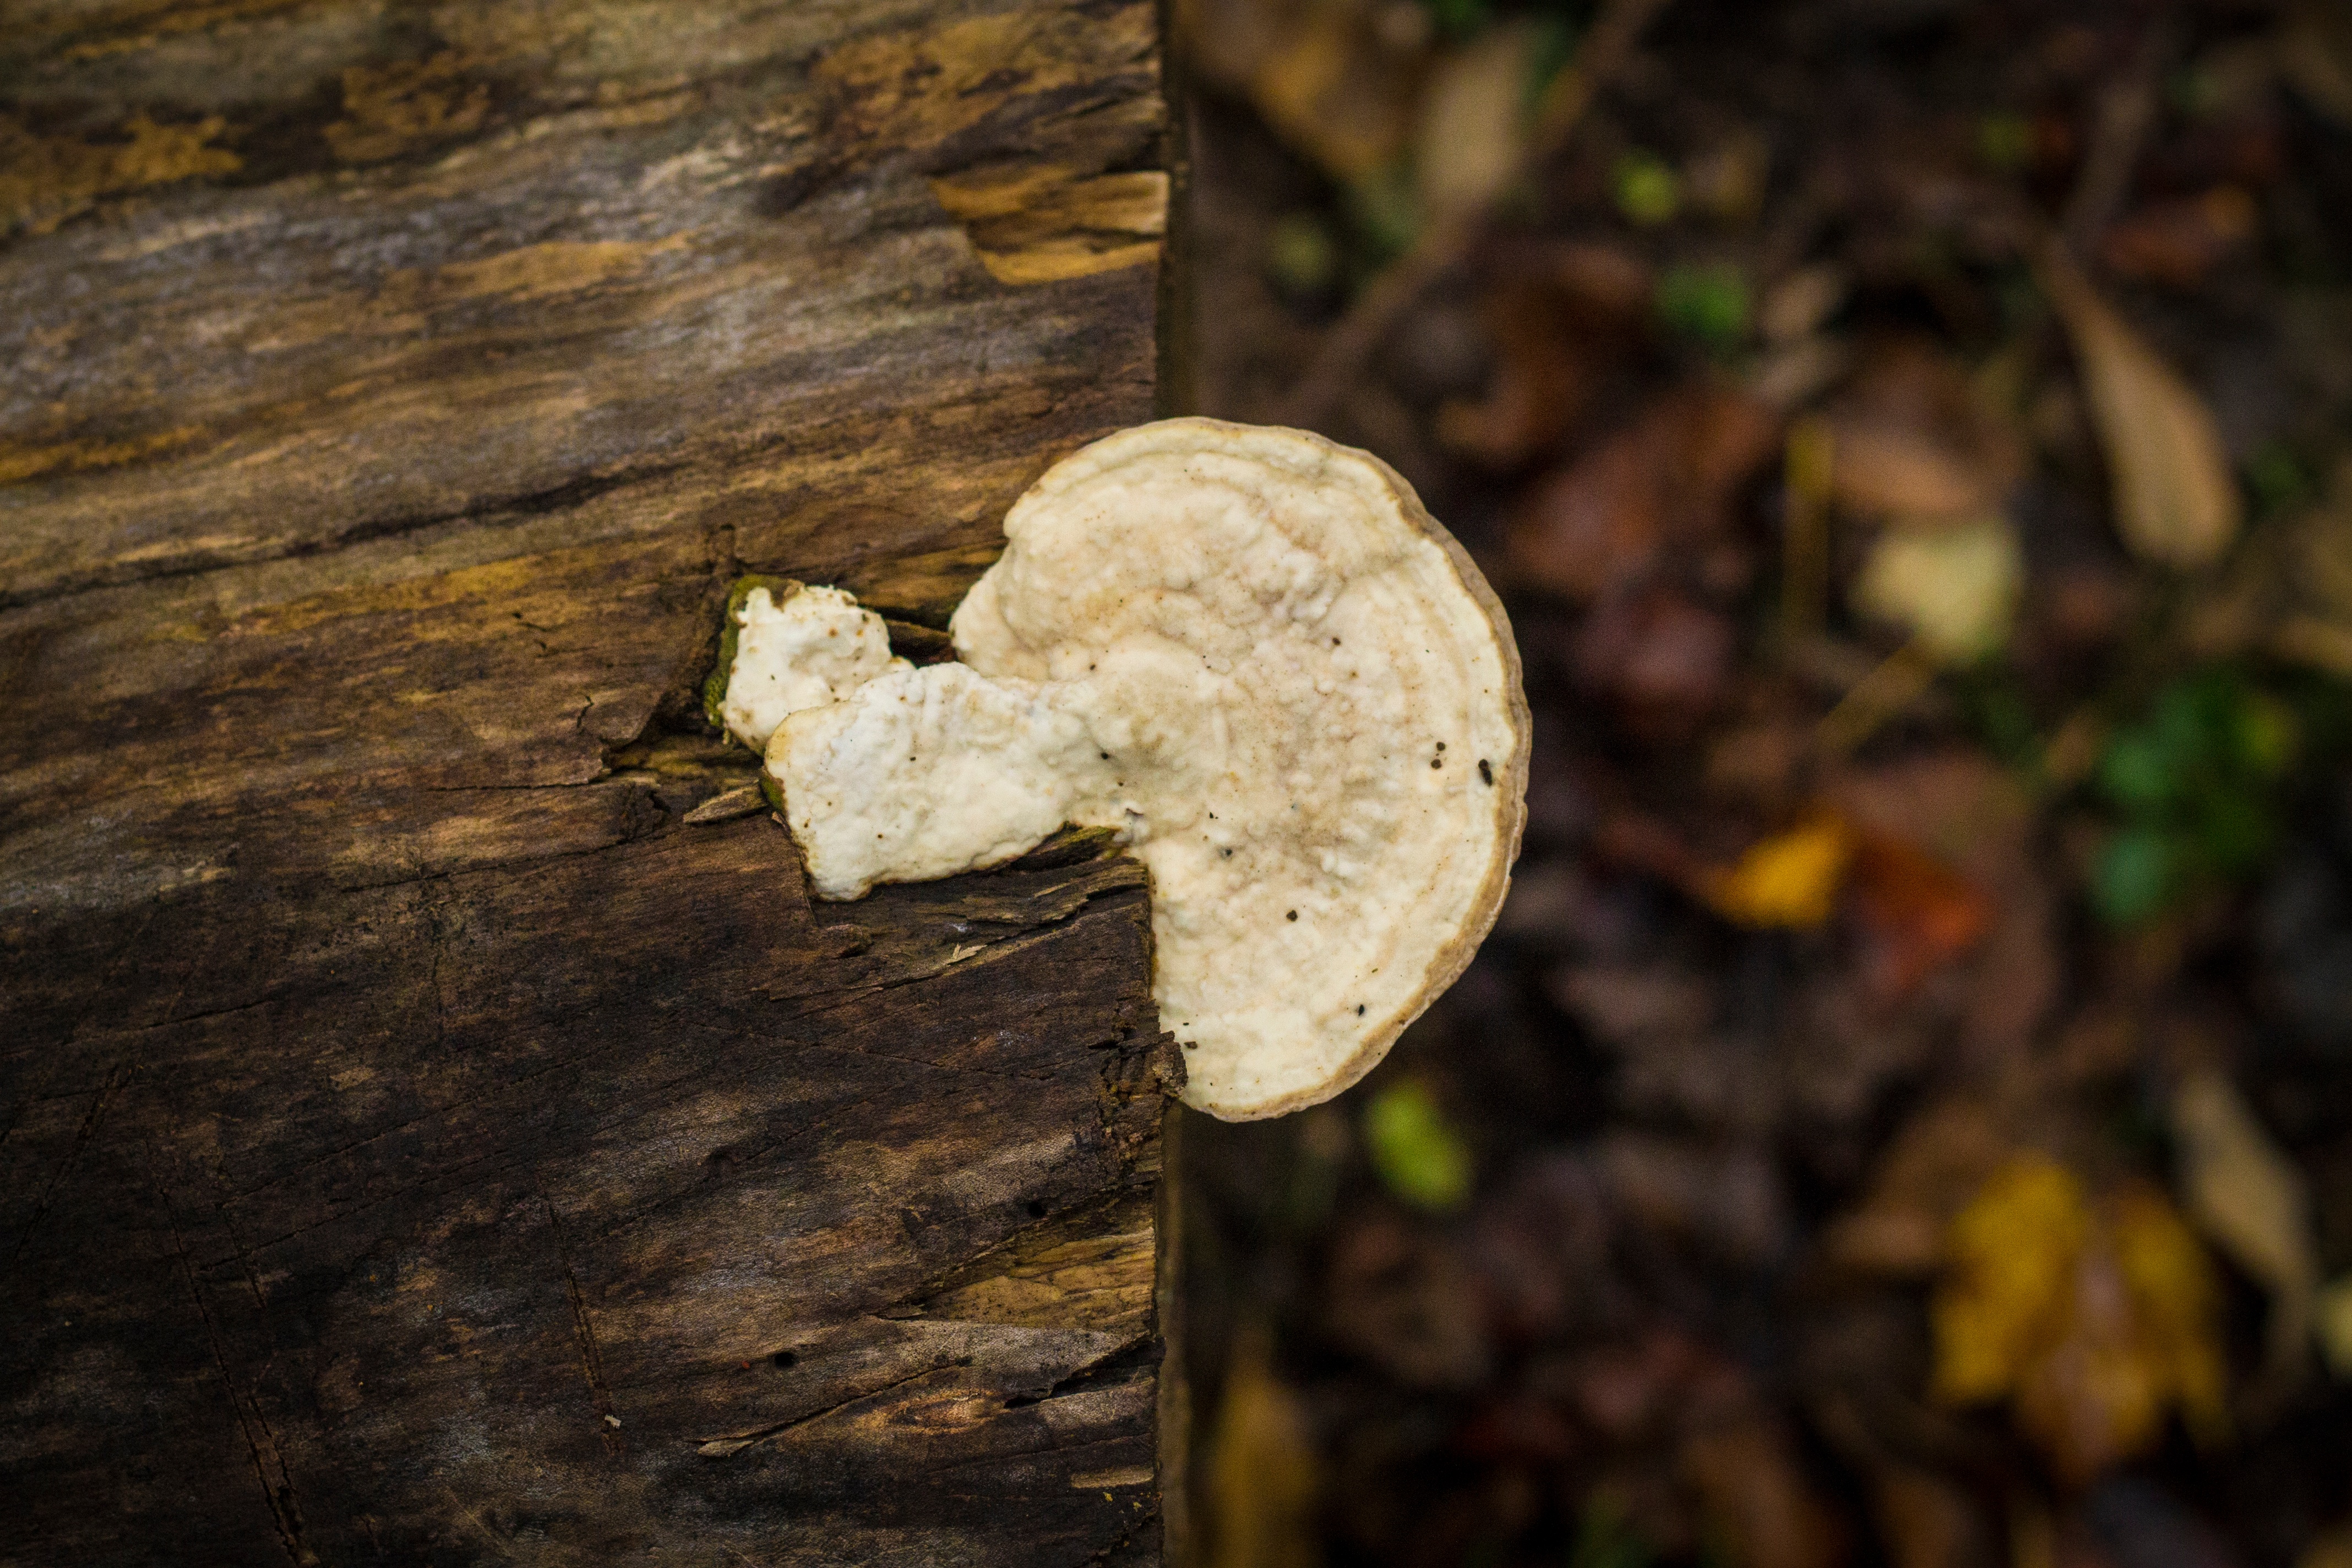
nature, leaf, autumn, soil, mushroom, flora, fauna, close up, fungus, woodland, macro photography, edible mushroom, medicinal mushroom, agaricomycetes